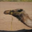
Label: camel